Geir Mo

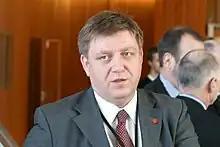
Geir Mo

Geir Almåsvold Mo (born 2 November 1966 in Lærdal) is a Norwegian politician for the Progress Party.